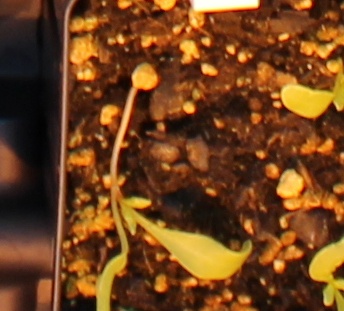
Label: Sugar beet